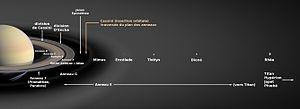
Encelade est un satellite naturel de la planète Saturne, découvert par William Herschel en 1789. Il s'agit du sixième satellite de Saturne par la taille, et du quatorzième par son éloignement.
L’anneau E est un des anneaux de Saturne.